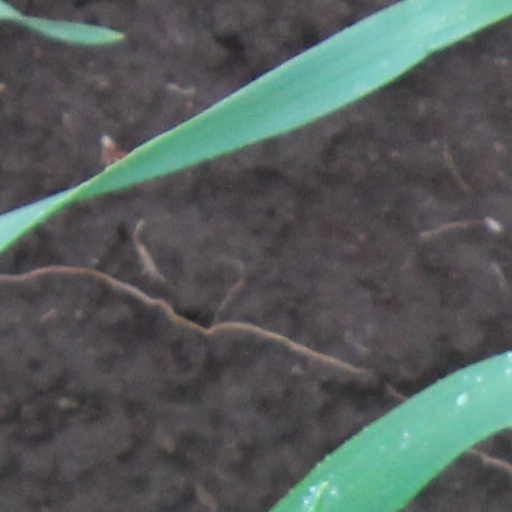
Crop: wheat